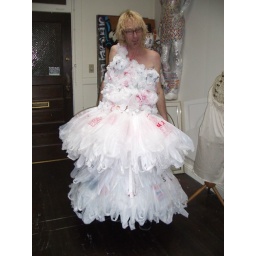
Stu in white Bagalina recycled plastic bag dress 003